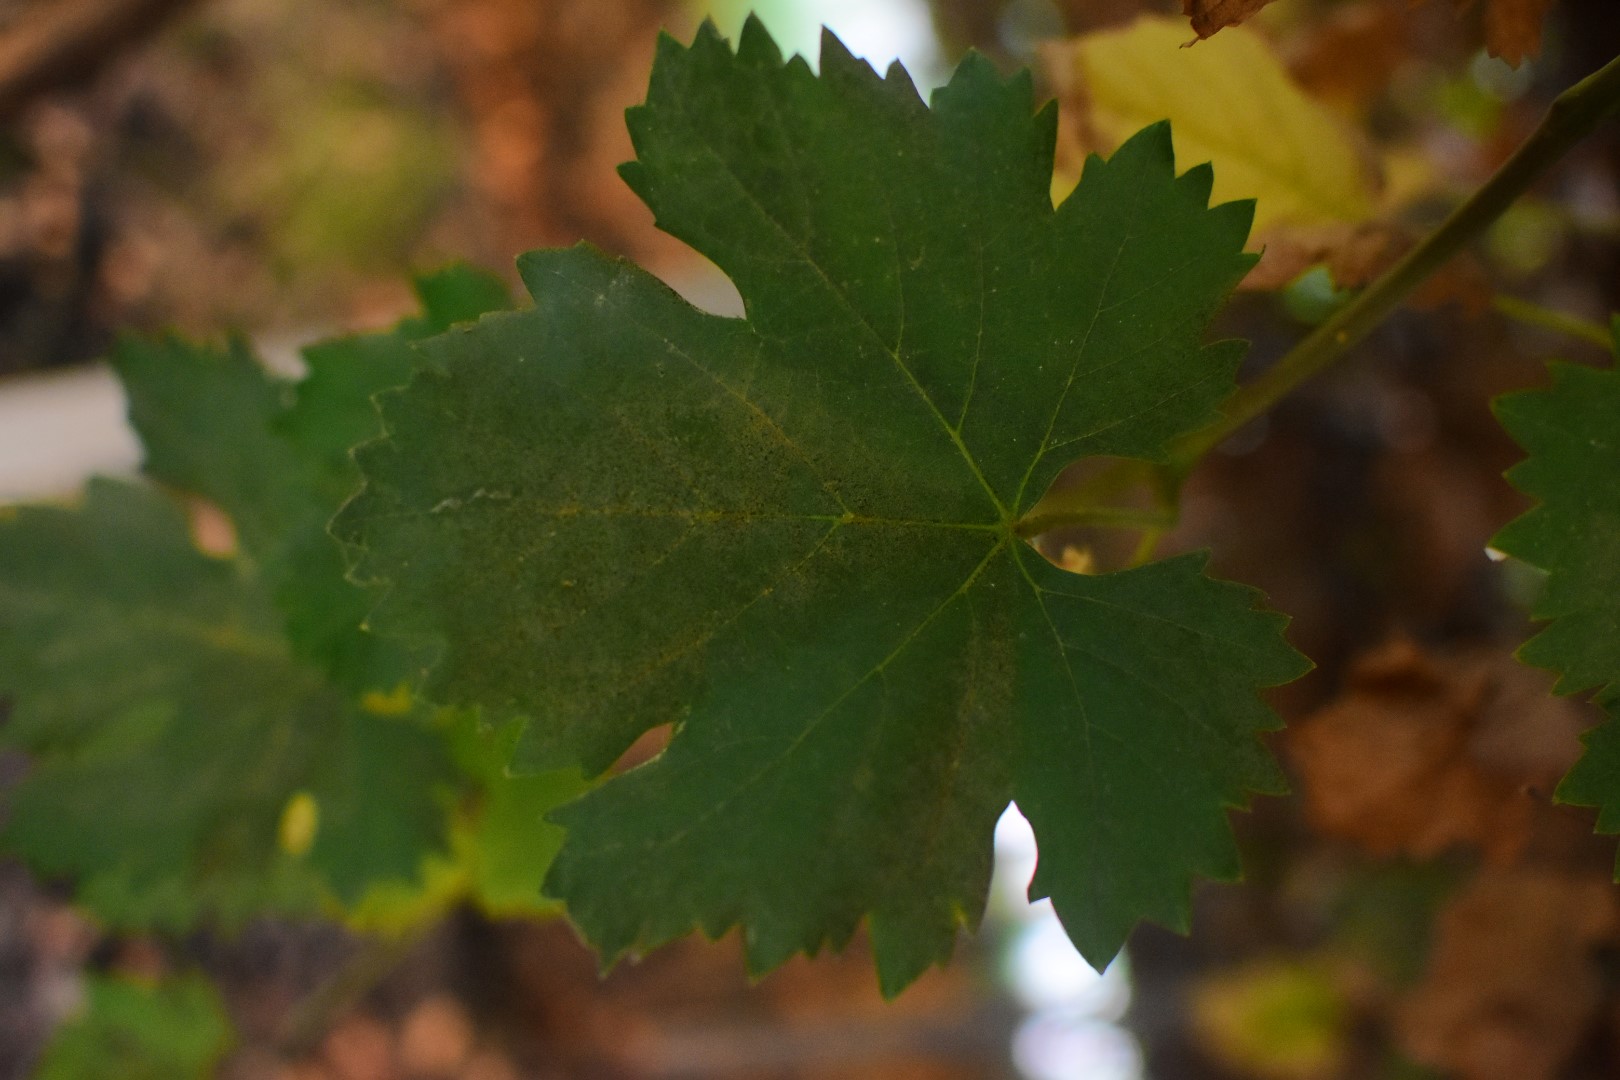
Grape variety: Aswud Balad